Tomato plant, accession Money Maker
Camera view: tilt-top (135 deg); turntable rotation: 300 degrees
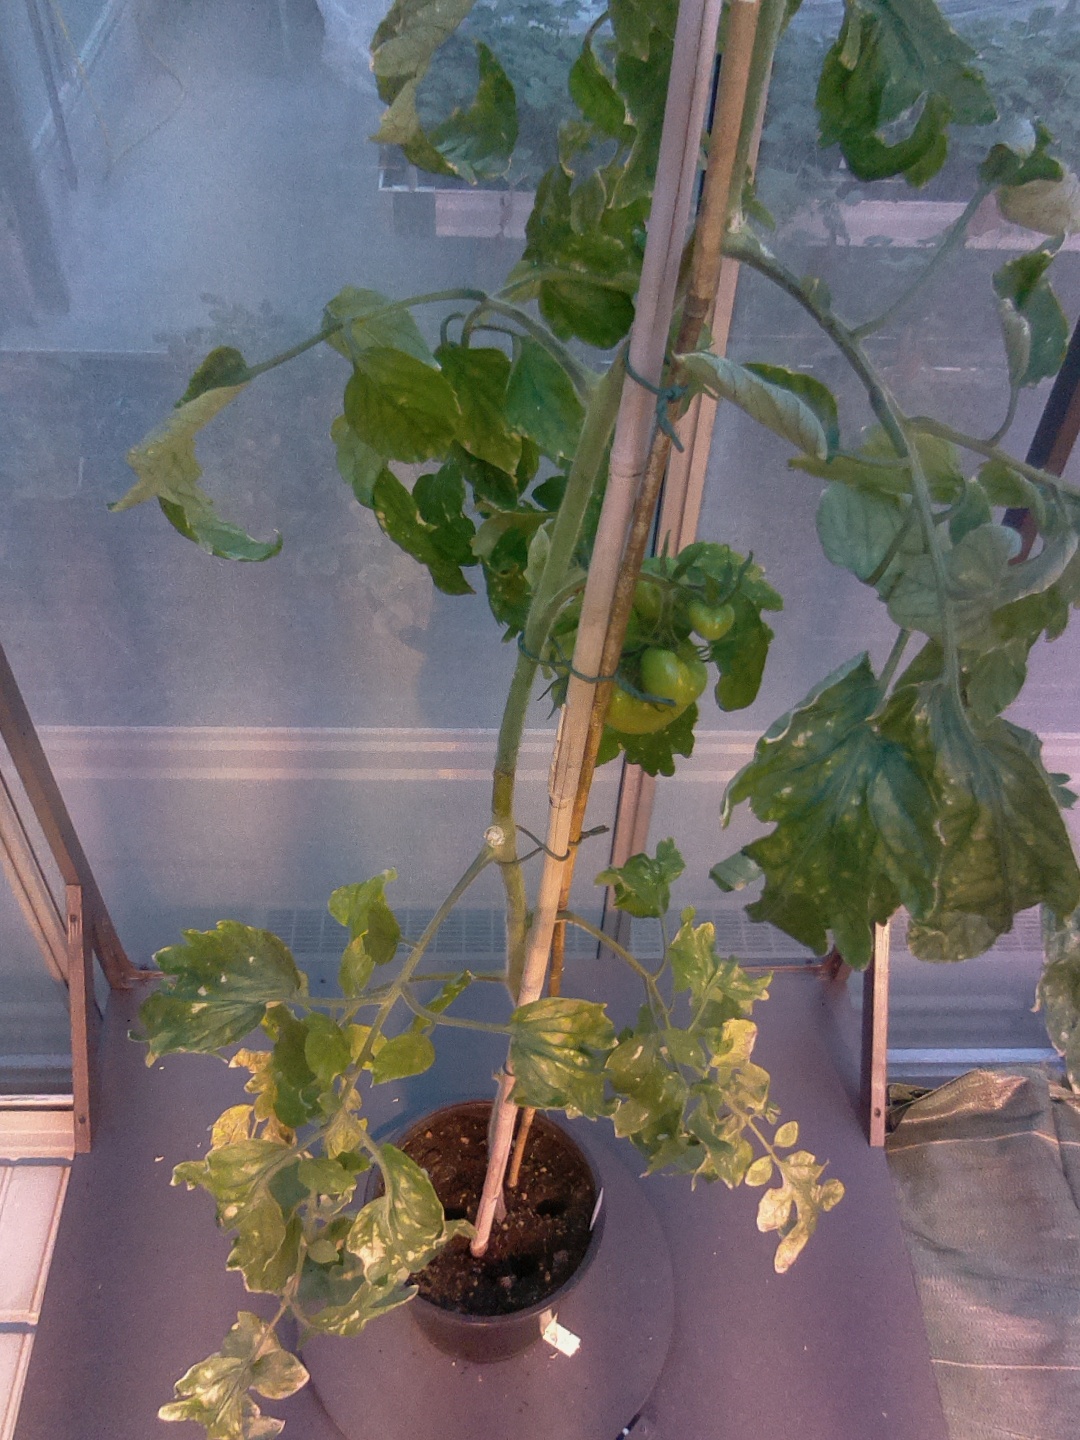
BBCH growth stage 79: 90% -100% of final fruit size